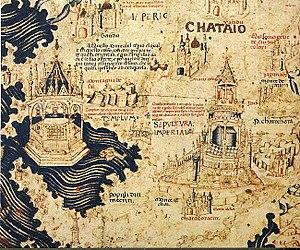
Cathay ou Catai est l'ancien nom donné, en Asie centrale et en Europe, au Nord de la Chine. Il fut popularisé en Occident par Marco Polo qui désigna sous ce terme le royaume de Kubilai Khan dans son Livre des Merveilles. C'est une transcription de Kitai ou Khitans, le nom d'un peuple qui fonda un État puissant dans le Nord de la Chine, du Xᵉ au XIIᵉ siècle. On a longtemps pu considérer le Cathay comme différent de la Chine, parce qu'avant sa réunification en 1276, le Cathay désignait la Chine du Nord, par opposition à la Chine du Sud, qui était notamment celle des empereurs Song.